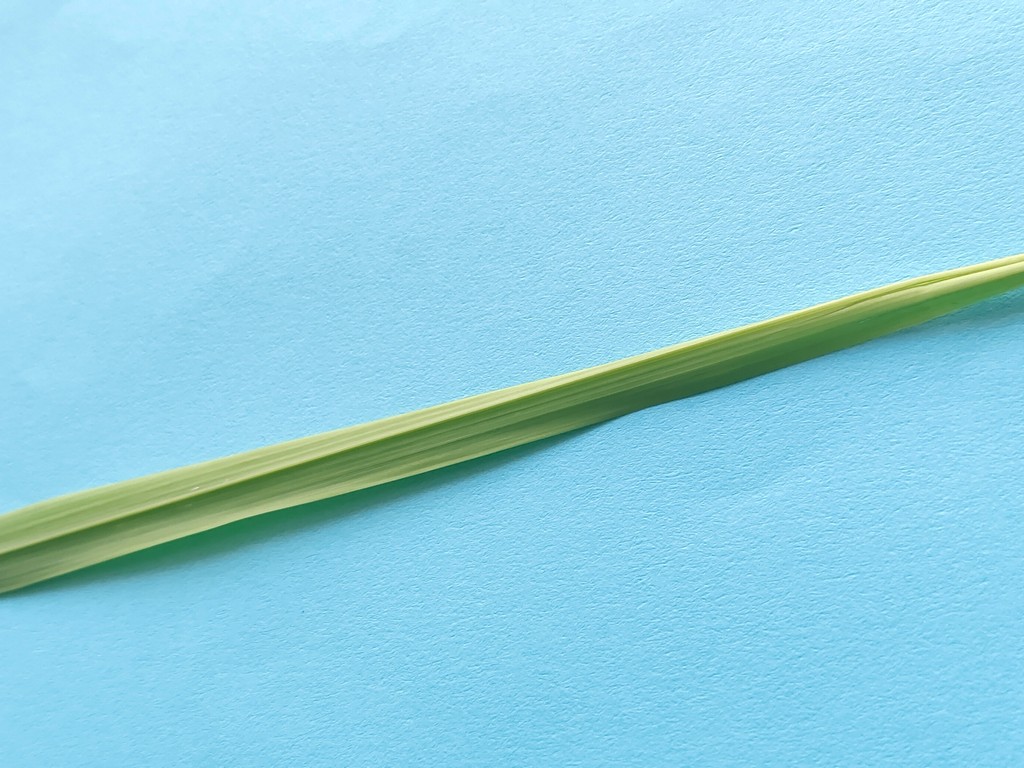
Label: Healthy